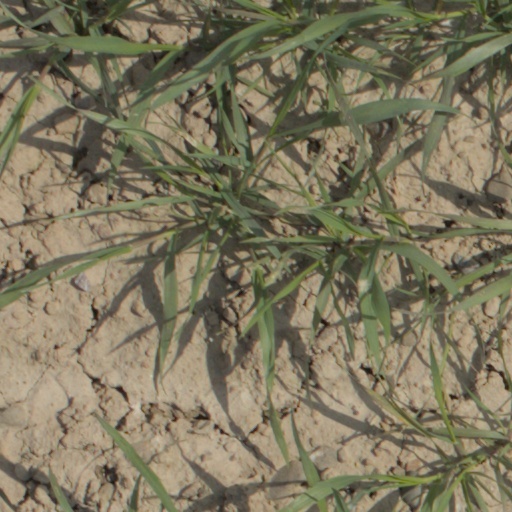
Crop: wheat